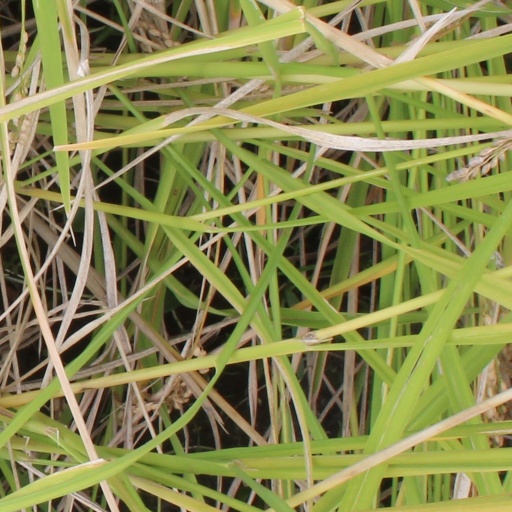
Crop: rice